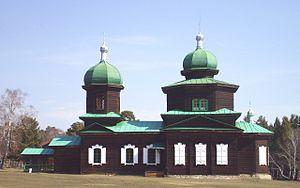
Les Semeiskie sont une communauté de « Vieux croyants » d'environ 200 000 personnes en Transbaïkalie, c'est-à-dire à l'est du lac Baïkal.